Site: brandenburg
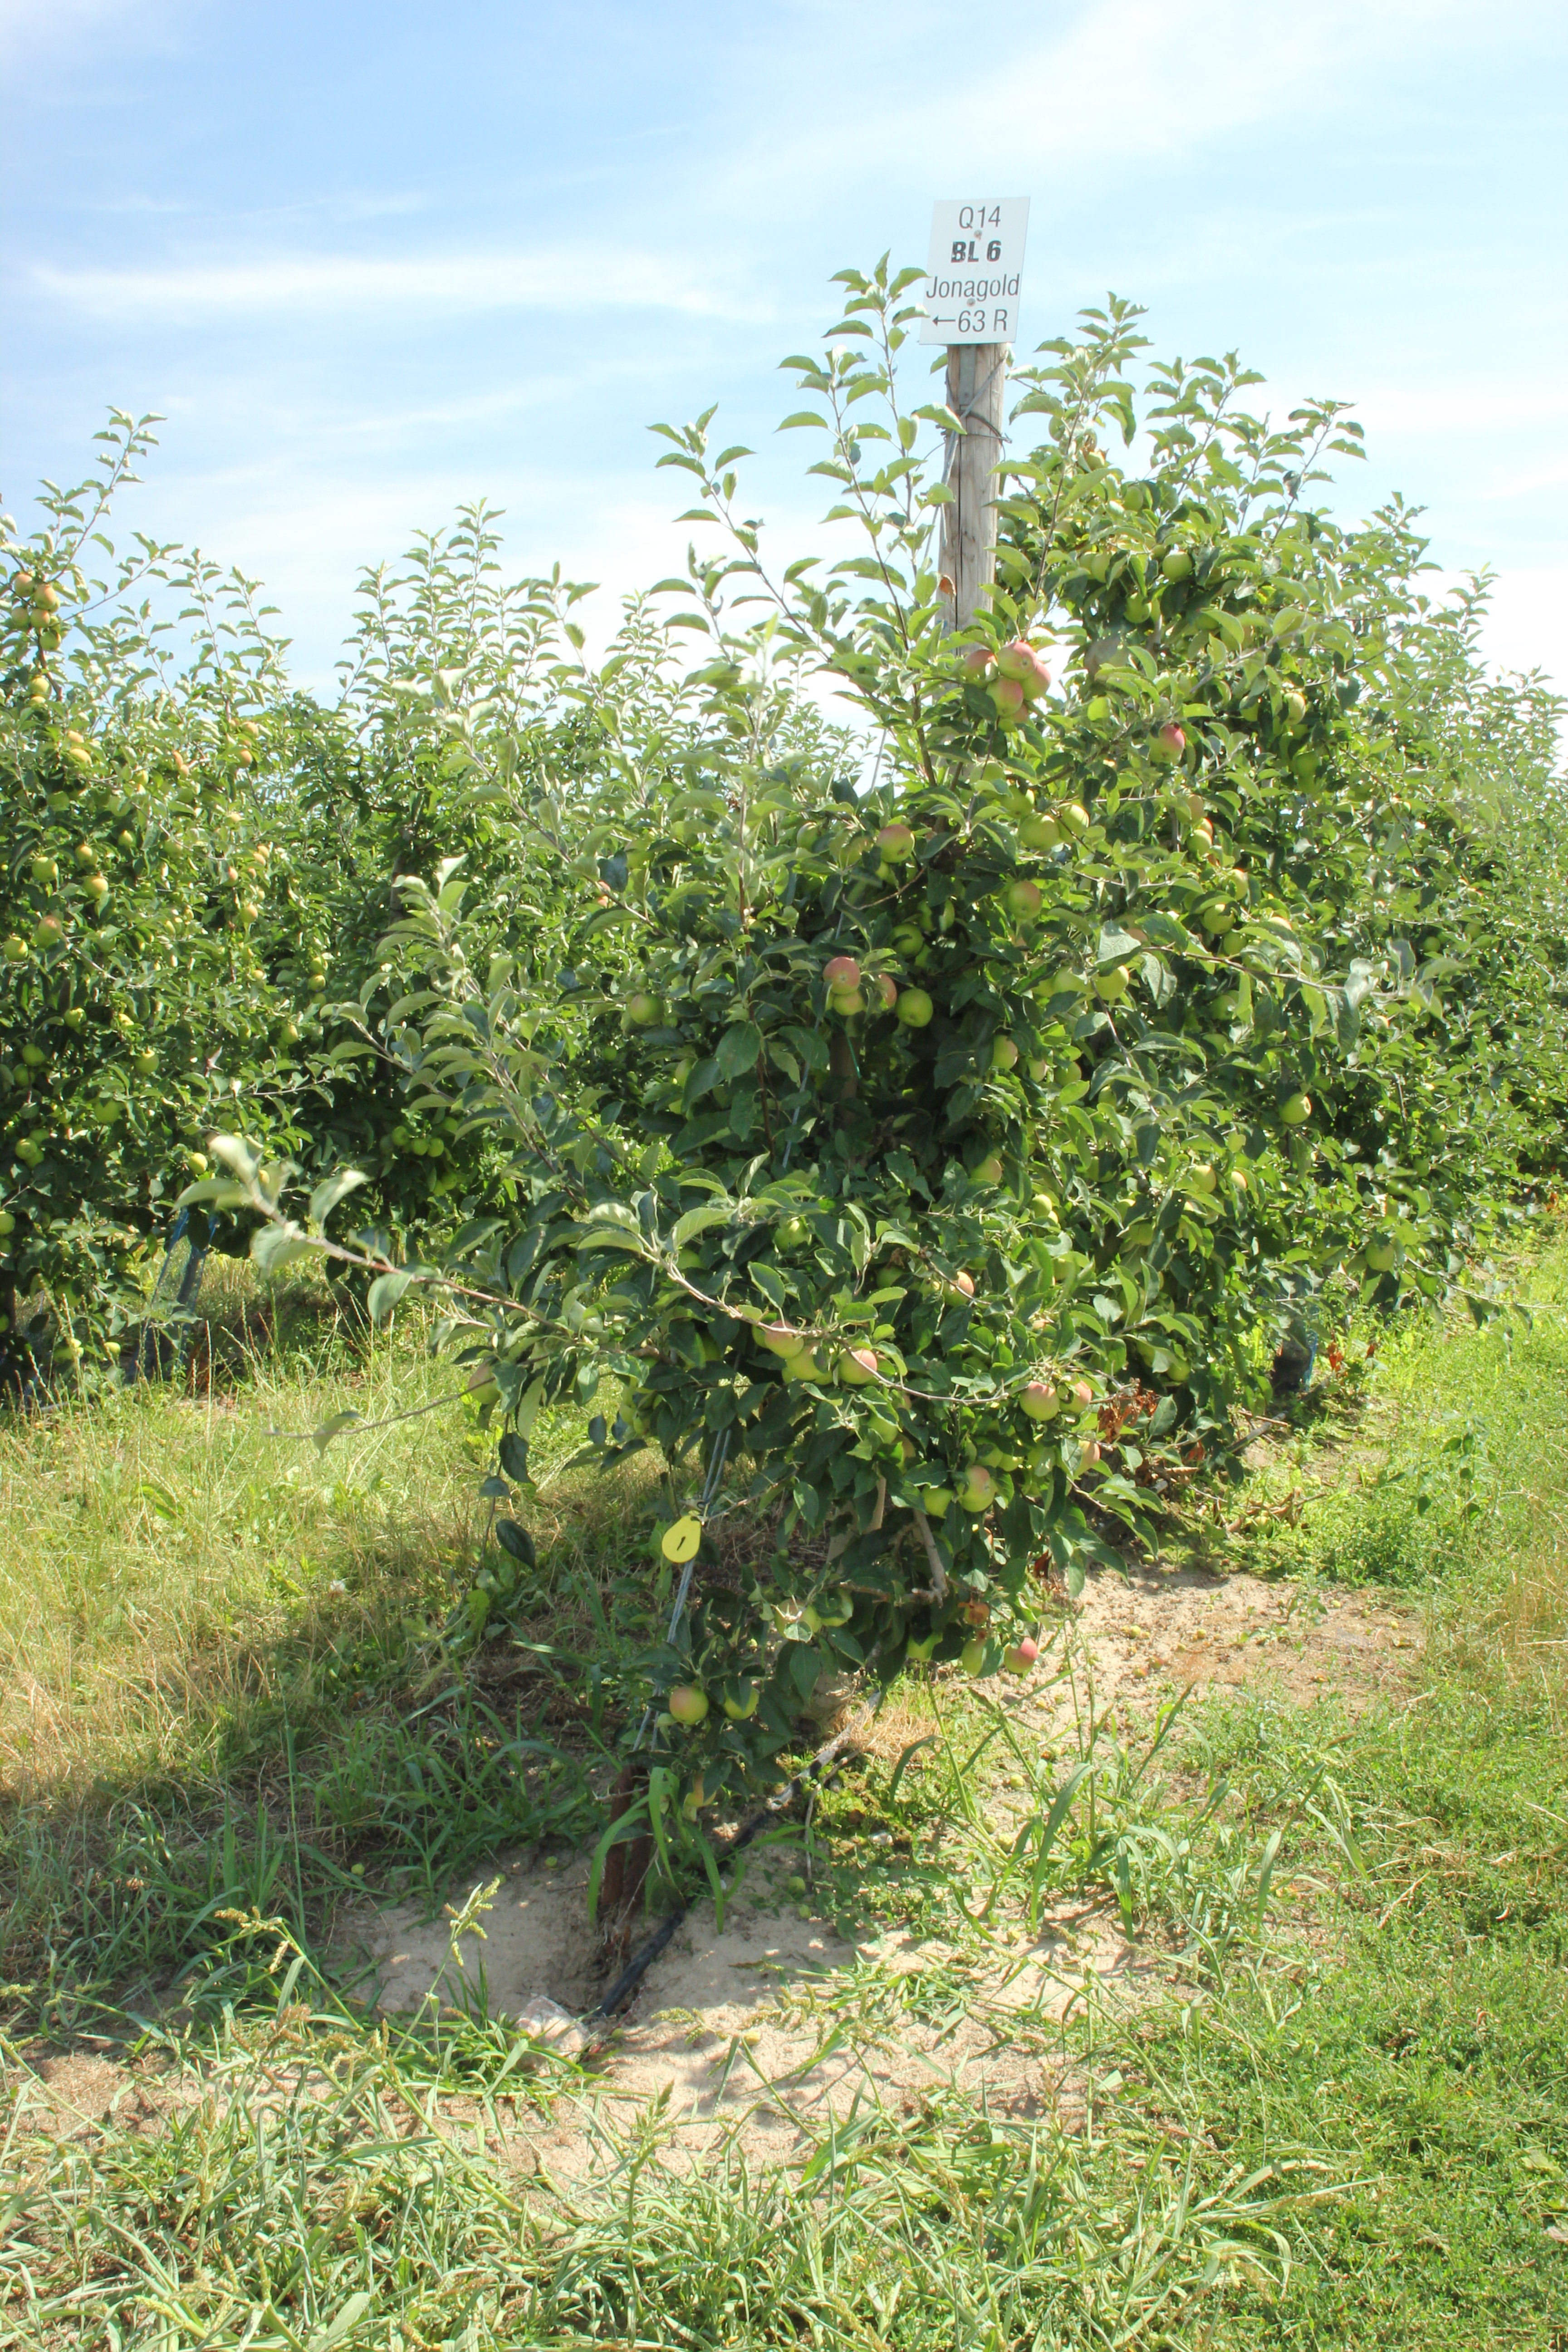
Growth stage (BBCH 77): Development of fruit